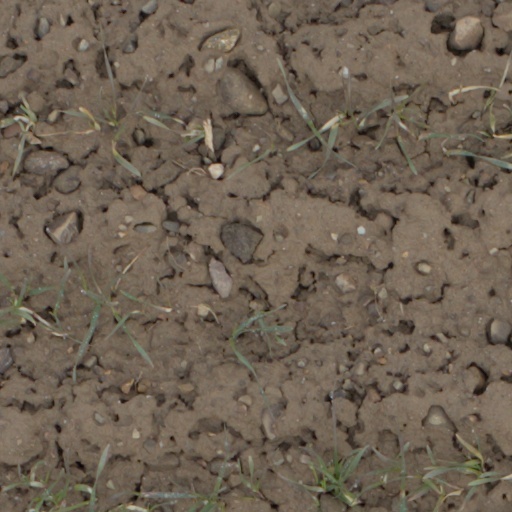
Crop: wheat